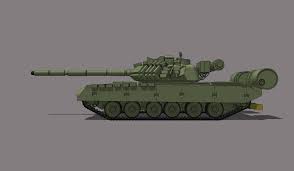
Label: Tank